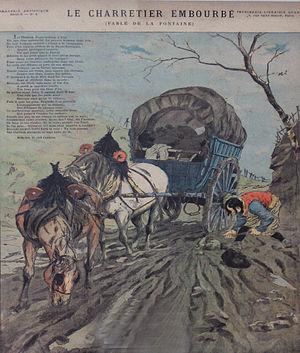
Une fable est un court récit en vers ou en prose qui vise à donner de façon plaisante une leçon de vie. Elle se caractérise souvent par un récit fictif de composition naïve et allégorique mettant en scène des animaux qui parlent, des êtres humains ou d’autres entités à l'aspect animal mais personnifiés. Une morale est exprimée à la fin ou au début de la fable. Celle-ci est parfois implicite, le lecteur devant la dégager lui-même.
Le Chartier embourbé est la dix-huitième fable du livre VI de Jean de La Fontaine situé dans le premier recueil des Fables de La Fontaine, édité pour la première fois en 1668.